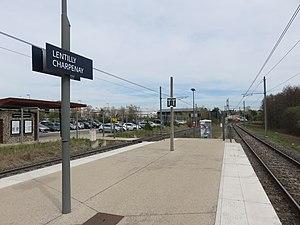
Vue de la gare de Lentilly-Charpenay à Lentilly (Rhône, France).
La gare de Lentilly - Charpenay est une gare ferroviaire française située sur la commune de Lentilly dans le département du Rhône et la région Auvergne-Rhône-Alpes.